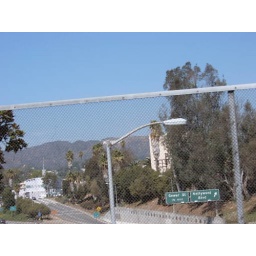
Trying to get a shot of the Hollywood sign from a bridge while in car